Daniël de Clercq

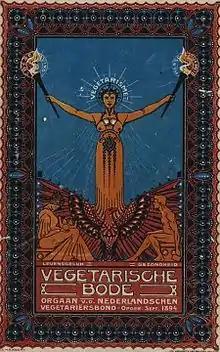
Cover of the Dutch League of Vegetarian's magazine "Vegetarische Bode", founded in September 1894.

He was the grandson of Willem de Clercq and grew up in Haarlem where he became good friends with Frederik van Eeden at the HBS high school there. After continuing his education by studying technology in Delft and chemistry in Berlin he settled in Leiden, but in 1878 he returned to Haarlem to become the technical director of a paint factory there, where he lived the rest of his life. For this factory he introduced several labor reforms which he then tried to scale to the rest of Haarlem and later as a member of the socialist labor party, to the rest of the country. His first act was to create a room for workers to eat their meals; a "schaftlokaal" or cafeteria. He next instituted health insurance and accident insurance for his employees along the lines of Bismarck's Health Insurance Bill of 1883 and Accident Insurance Bill of 1884. He expressed the need for secondary school for the future workers of his factory and wished to create a training school connected to his factory. These extra expenses were not popular with his employer however and de Clercq quit his job in 1890. In 1891, he began the Haarlem society called "De Ambachtsschool" to unify various city efforts to start the first vocational school in Haarlem. He also became a member of the "Haarlem Debating society" where he advocated his views on housing and education reform for the working class in Haarlem. In 1883 he joined the Amsterdam freethought society De Dageraad.